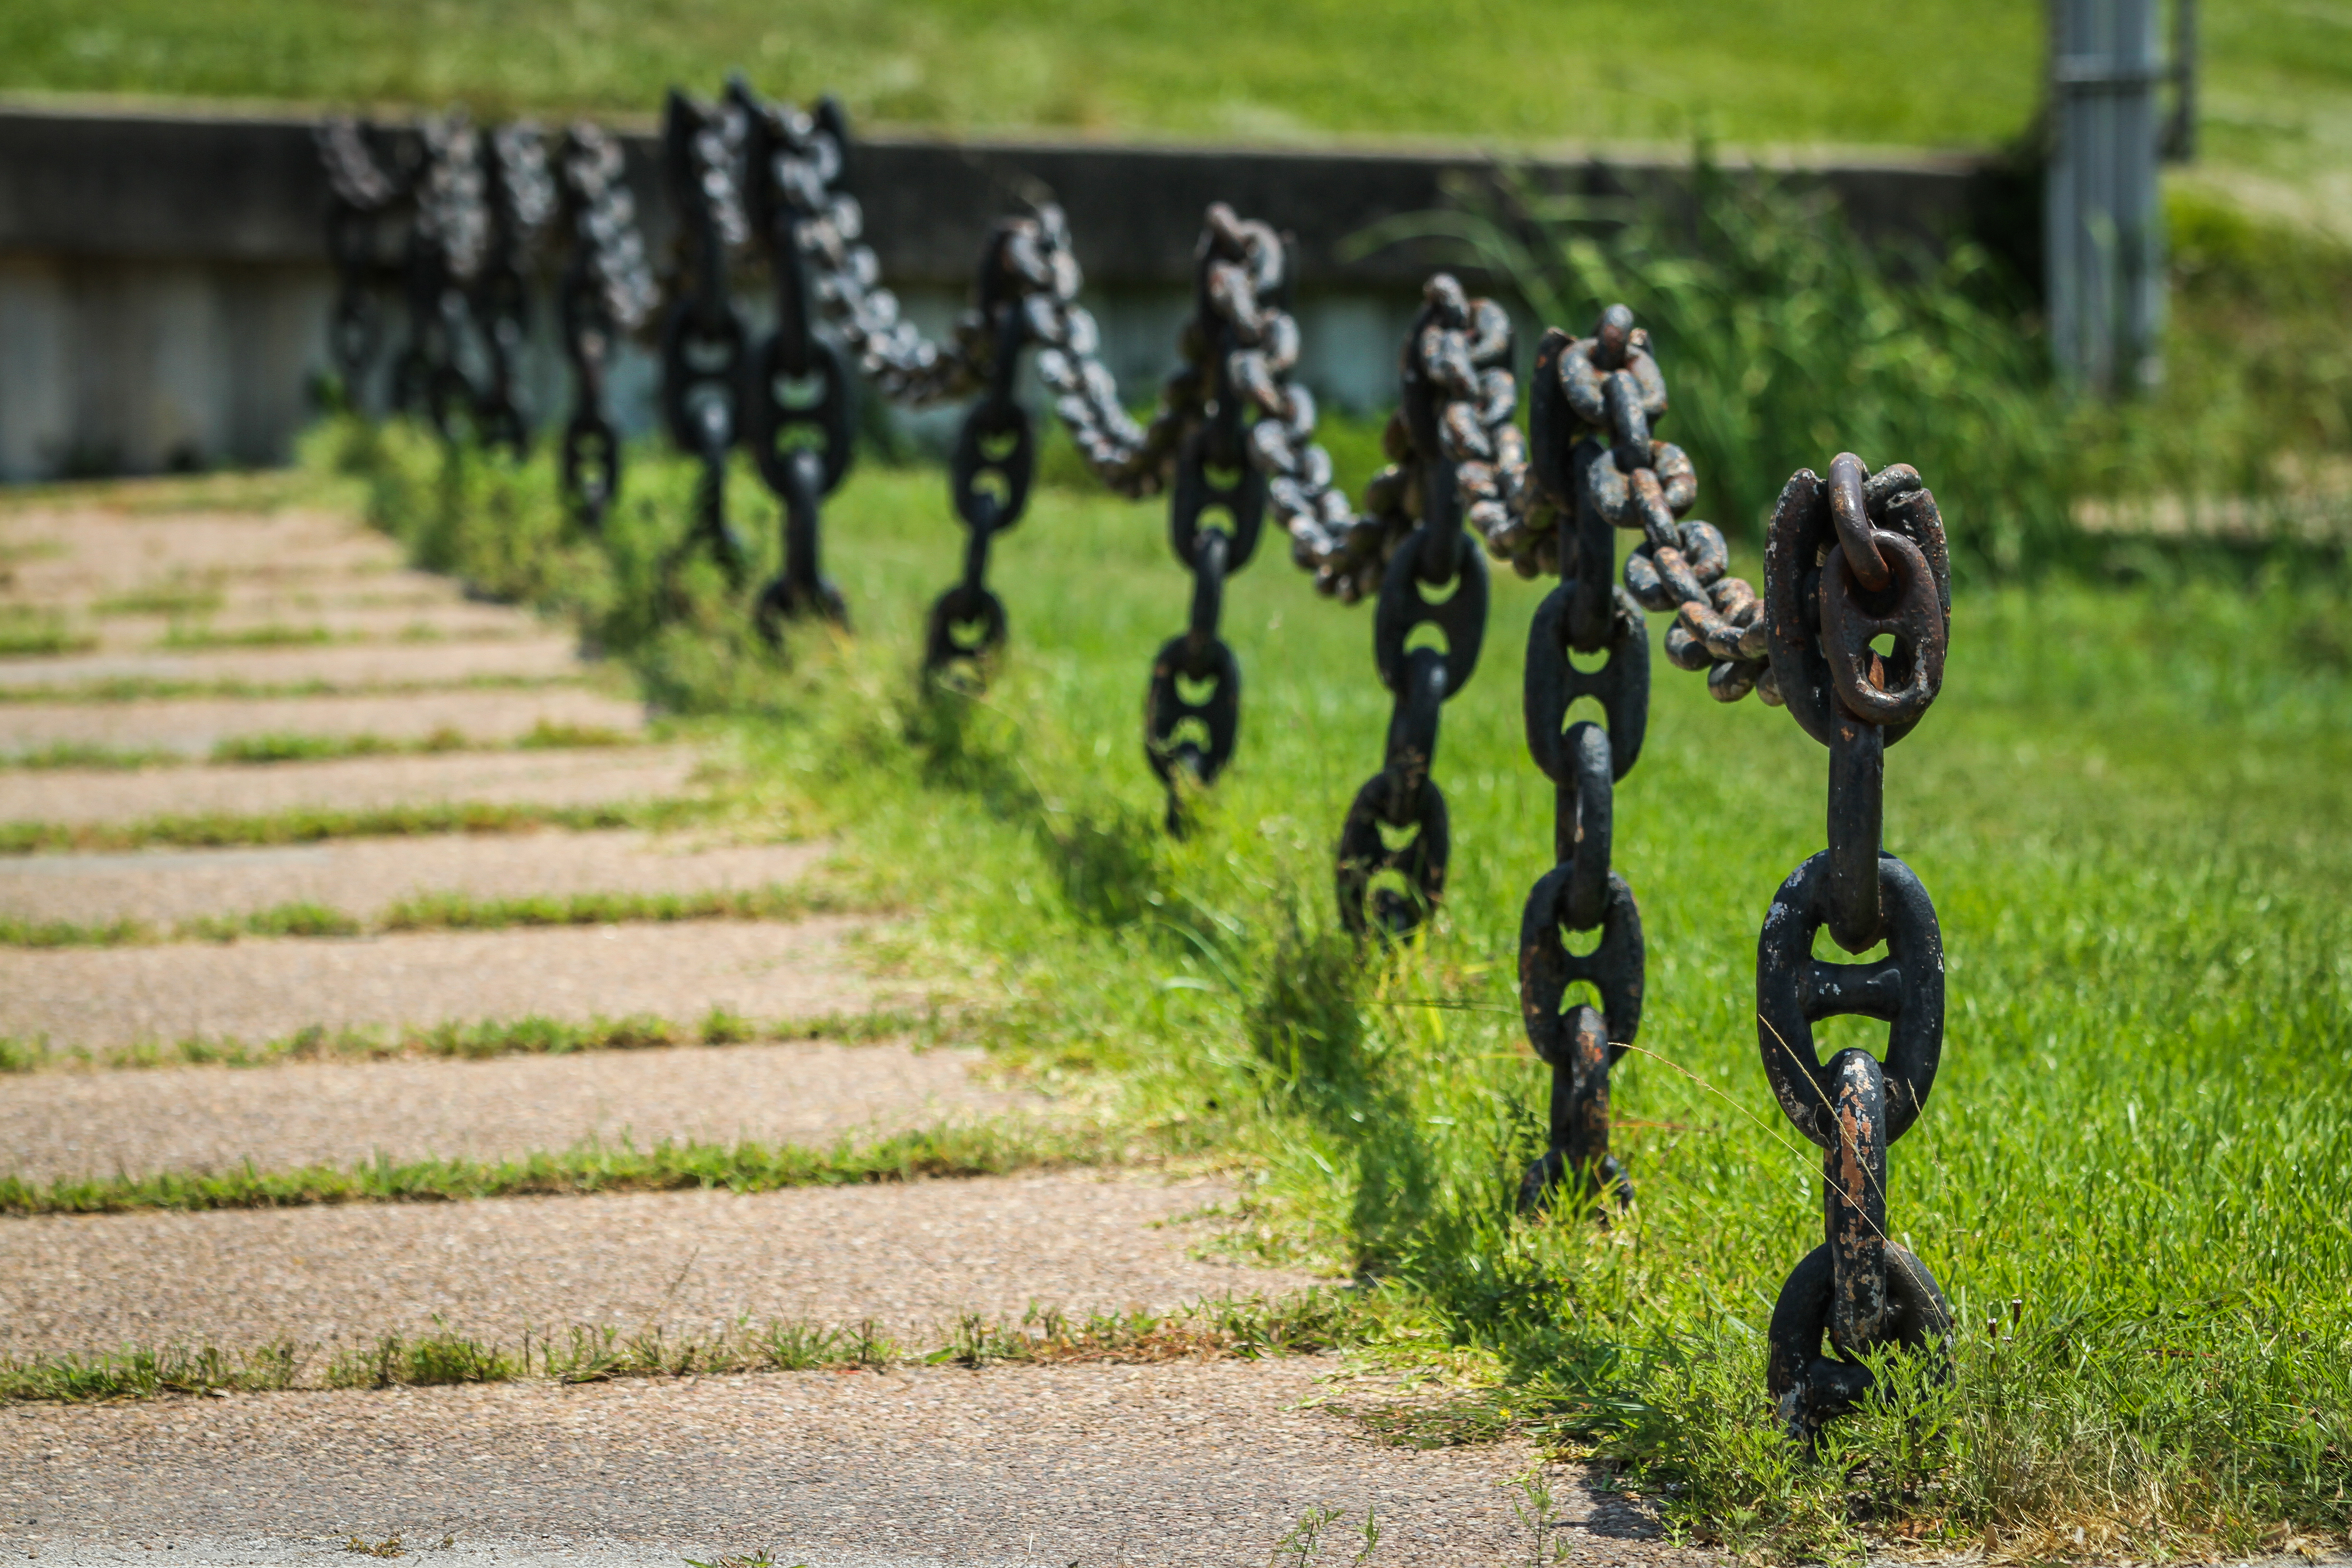
chain, iron, grass, metal, cemetery, fence, plant, shadow, lawn